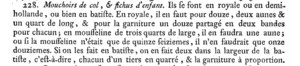
Un mouchoir est un morceau de tissu ou de papier, principalement utilisé pour l'hygiène et la commodité corporelle, notamment pour se moucher.